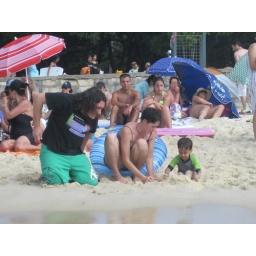
When Asher was blue and shivering he played in the warm sand to warm up.